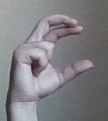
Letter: thal